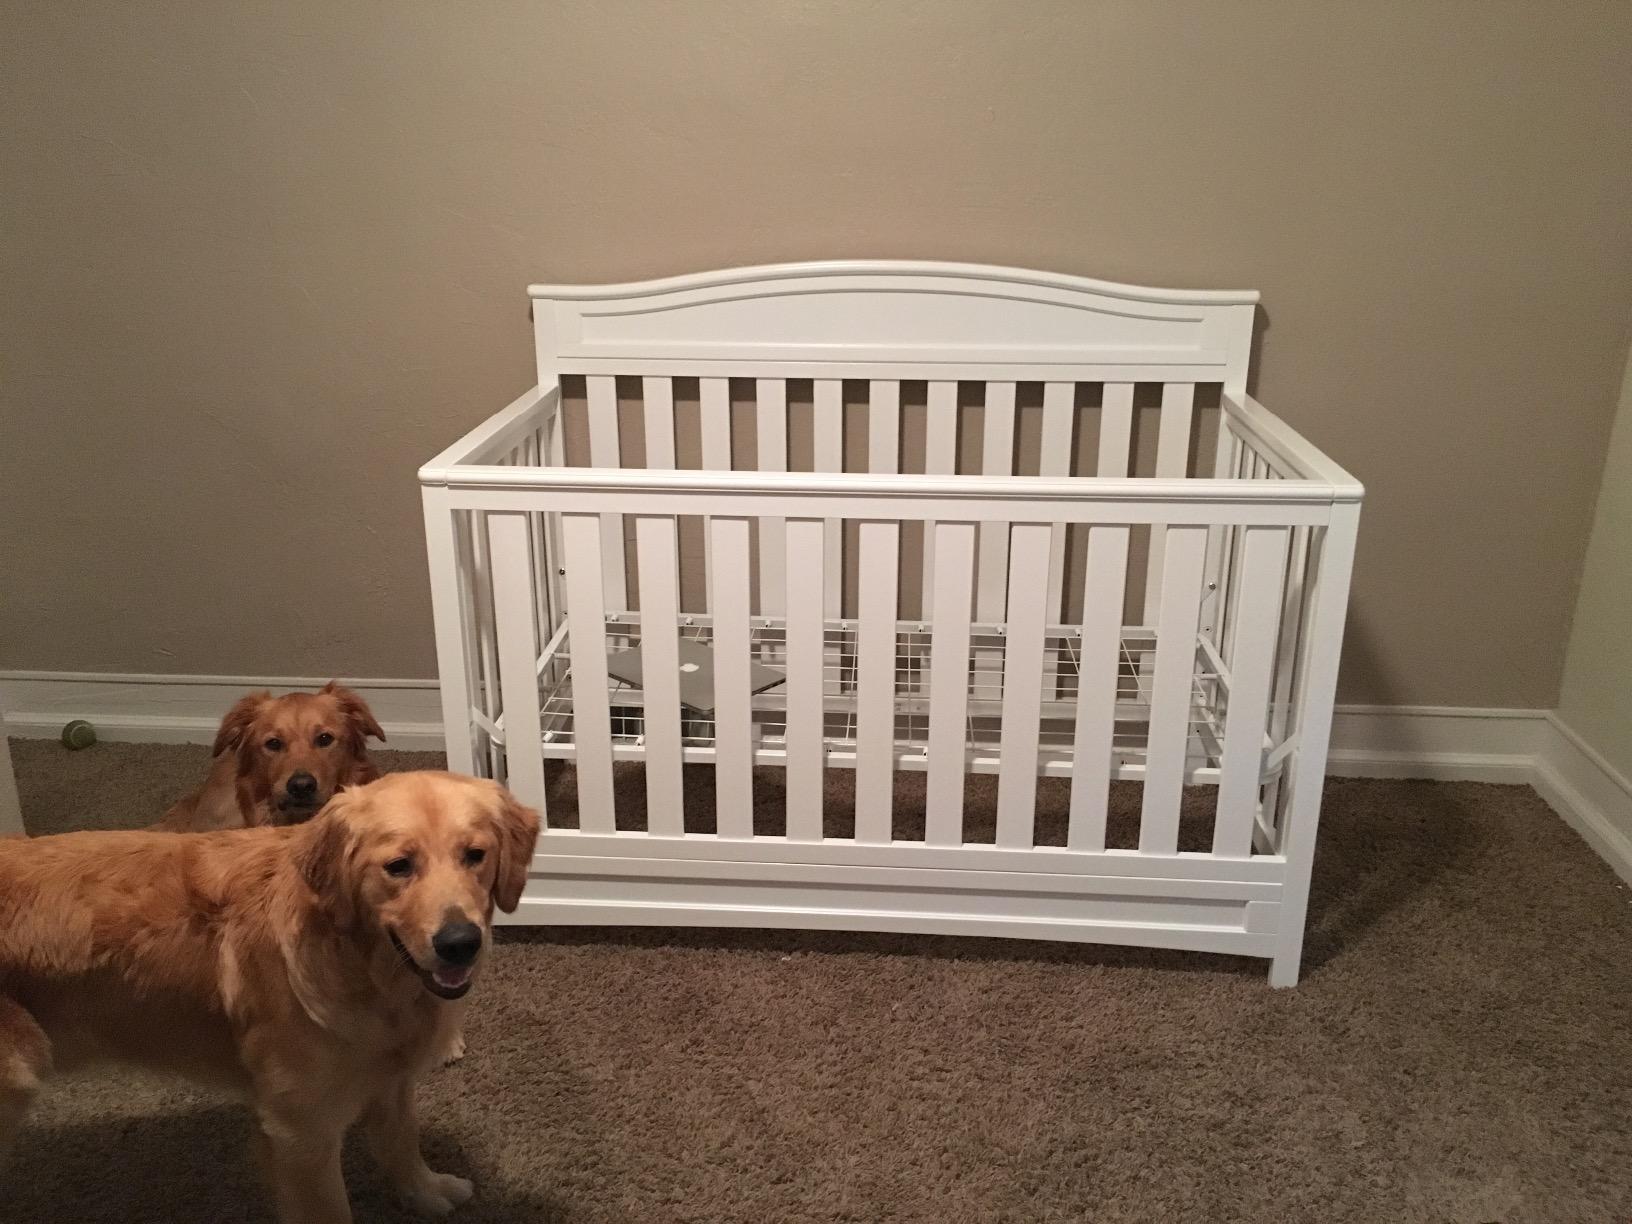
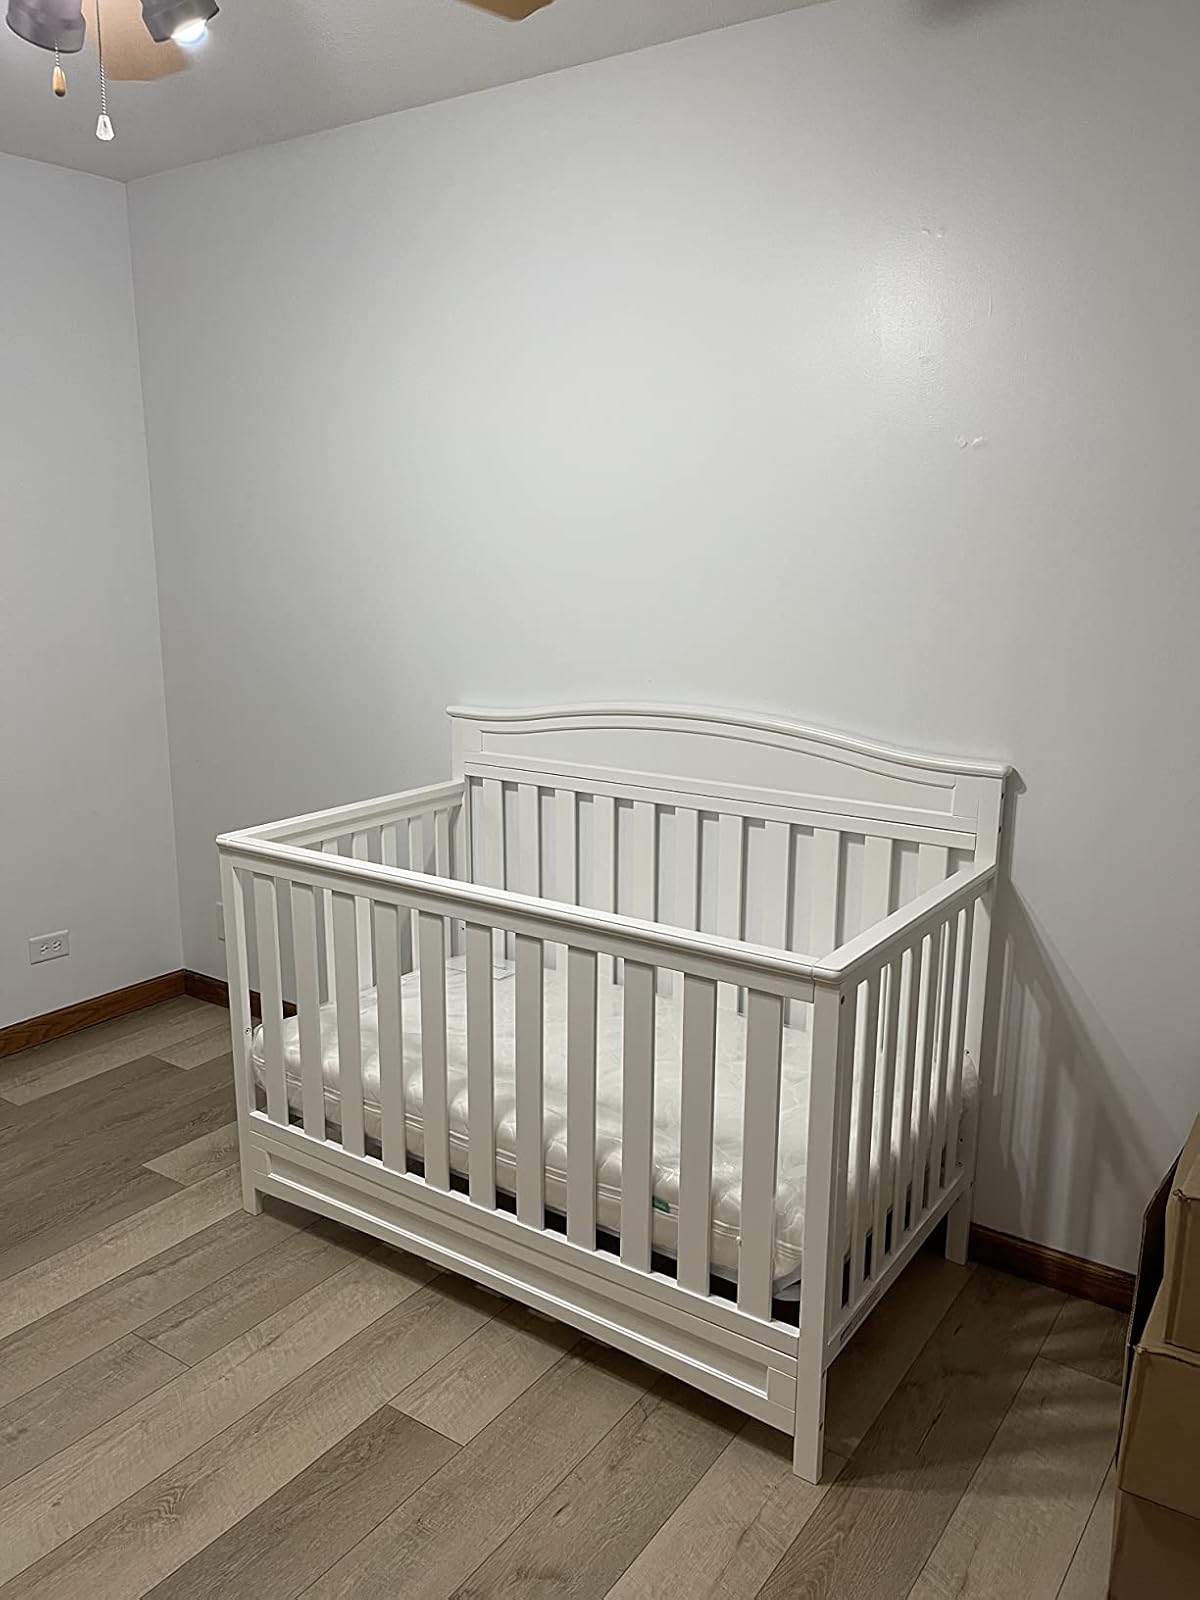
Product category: products_crib
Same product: yes